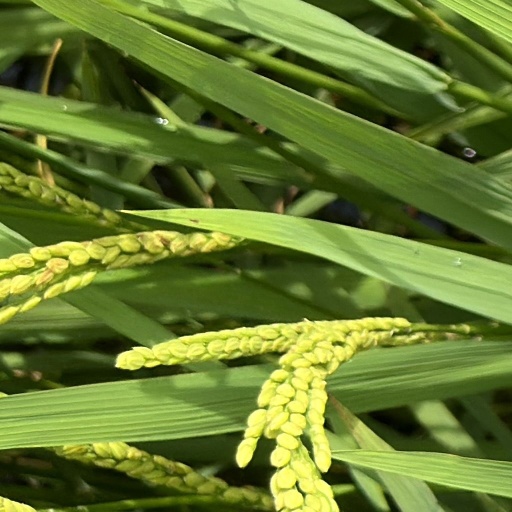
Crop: rice